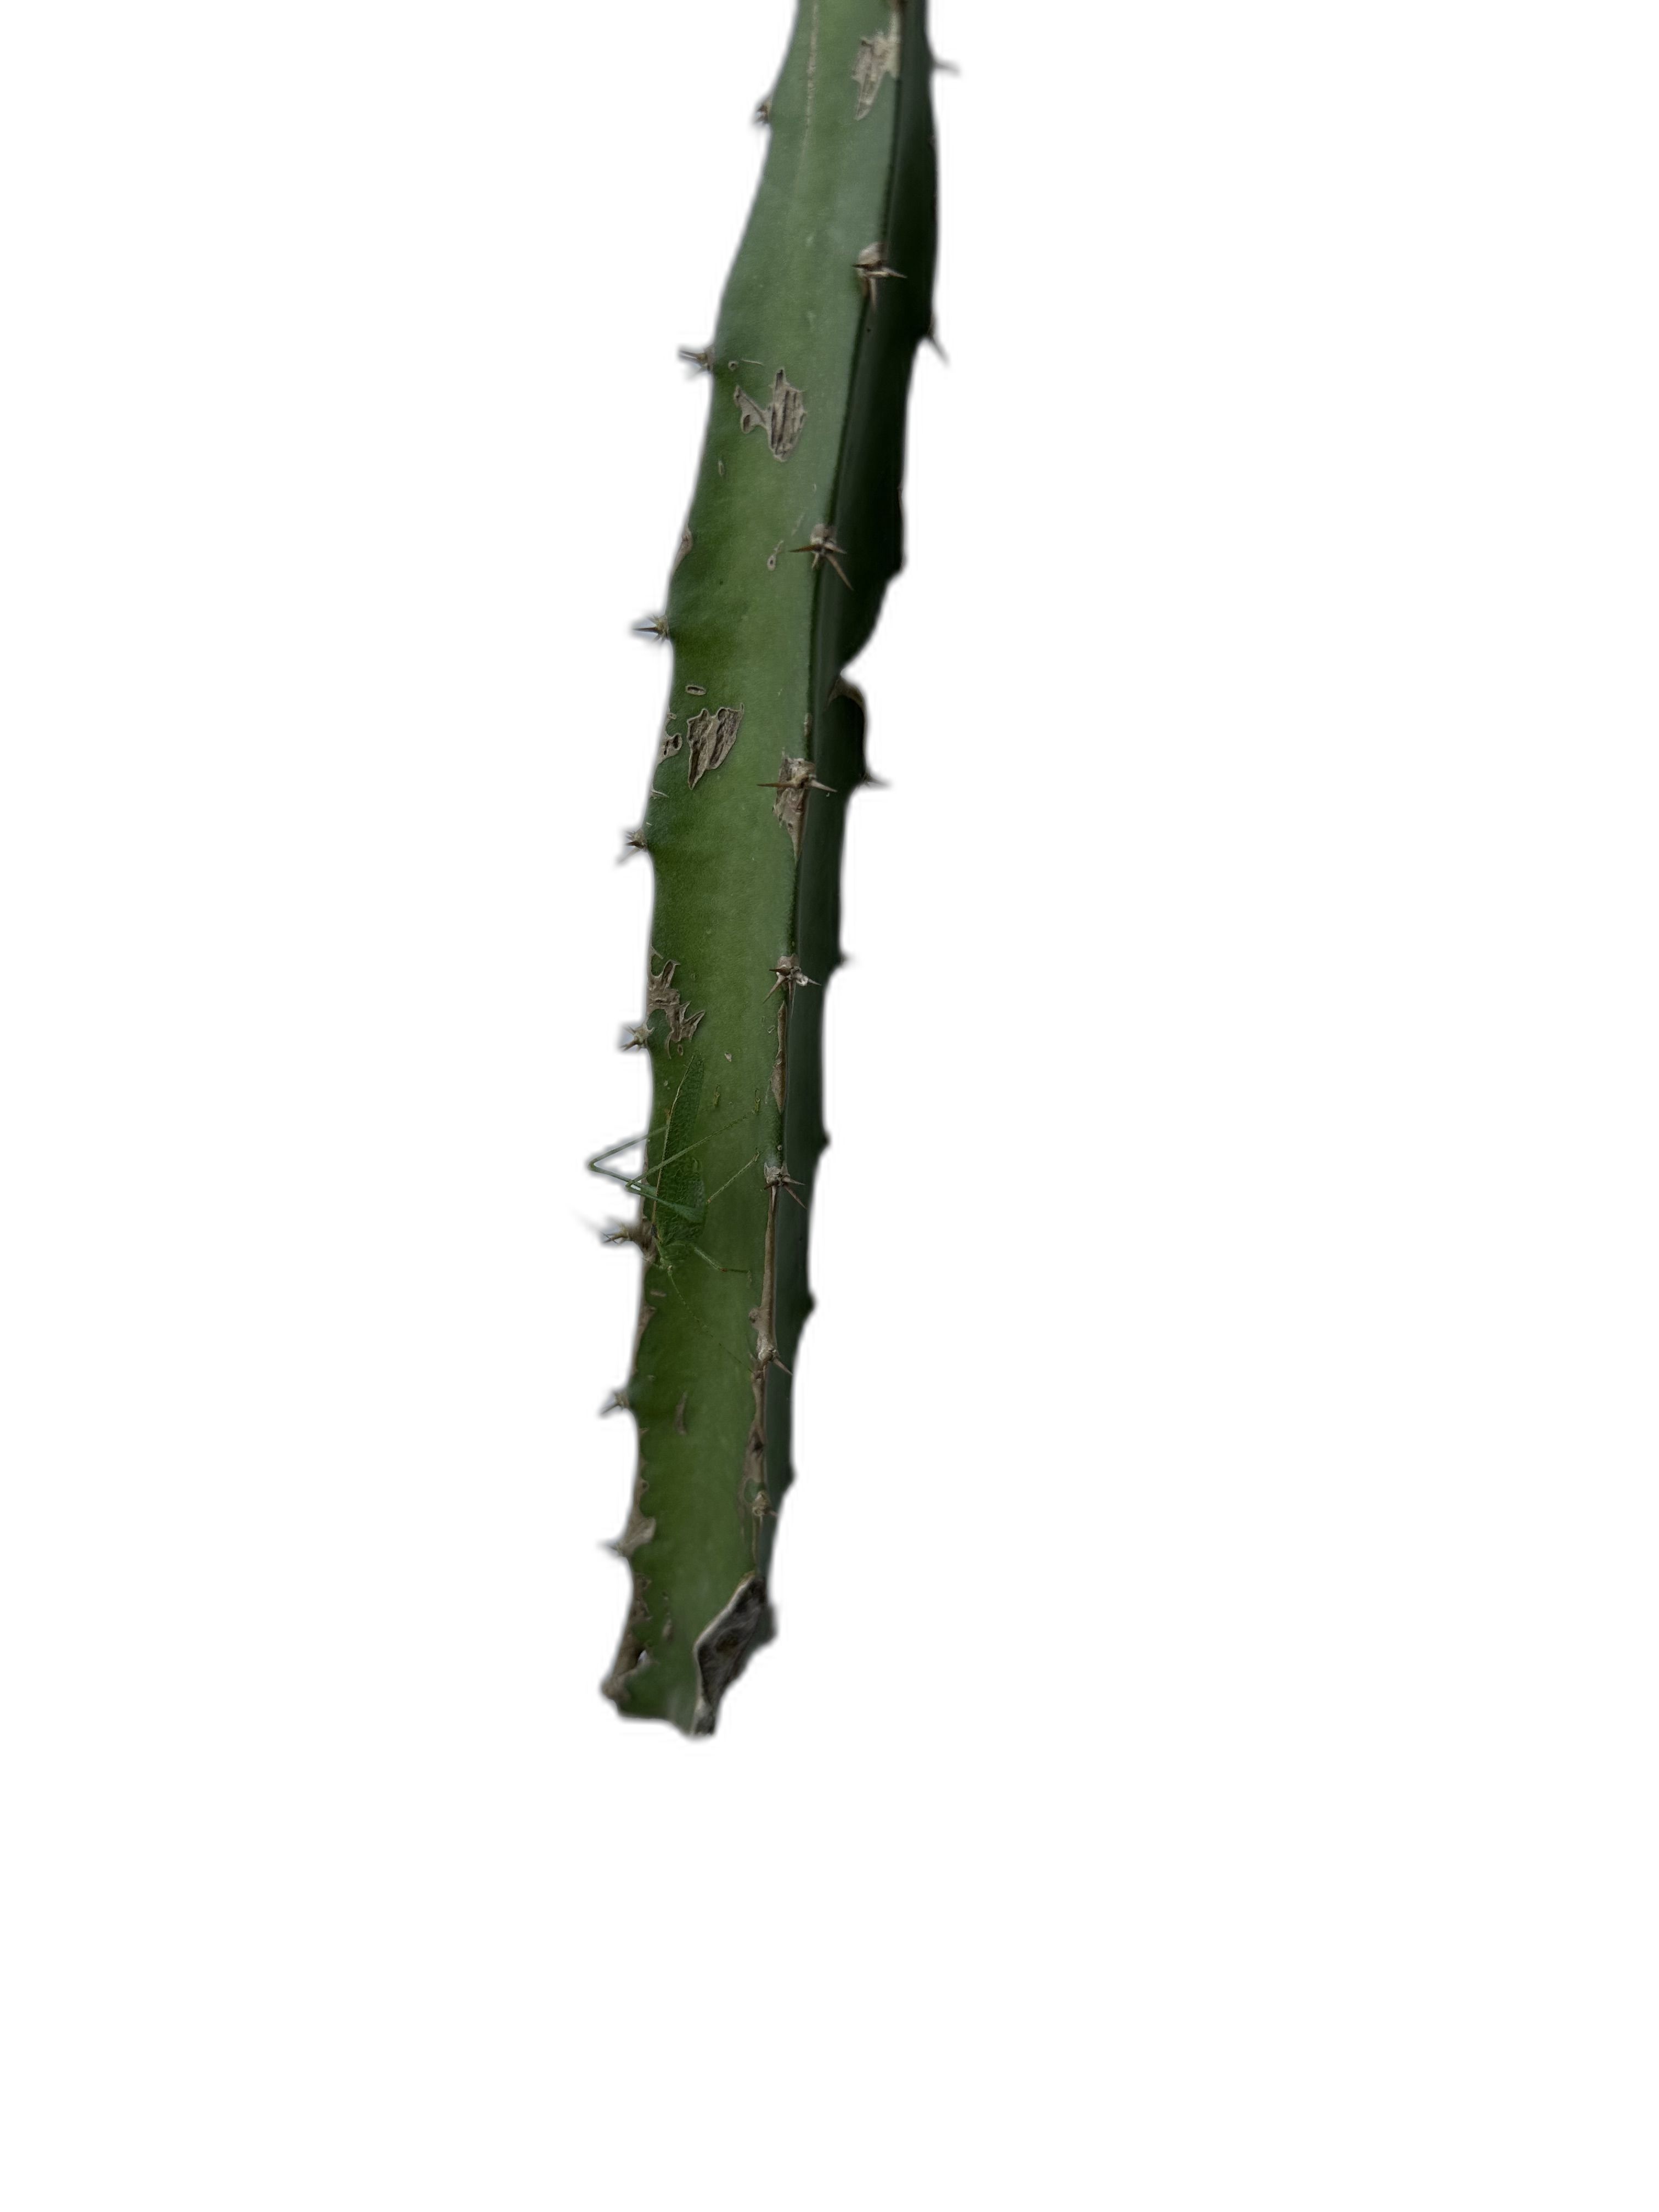
Label: Good leaf